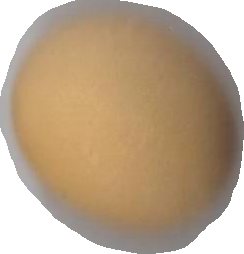
Variety: Dega